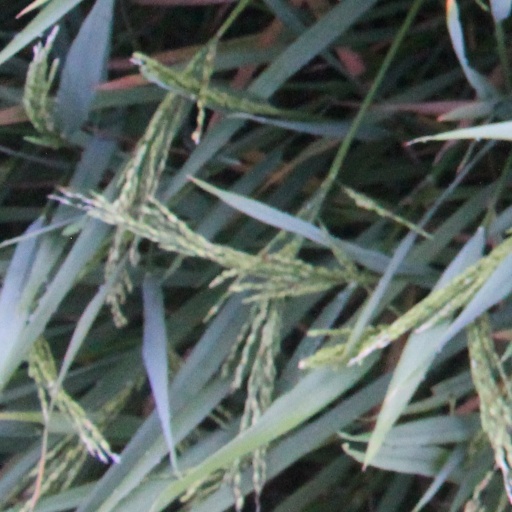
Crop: rice